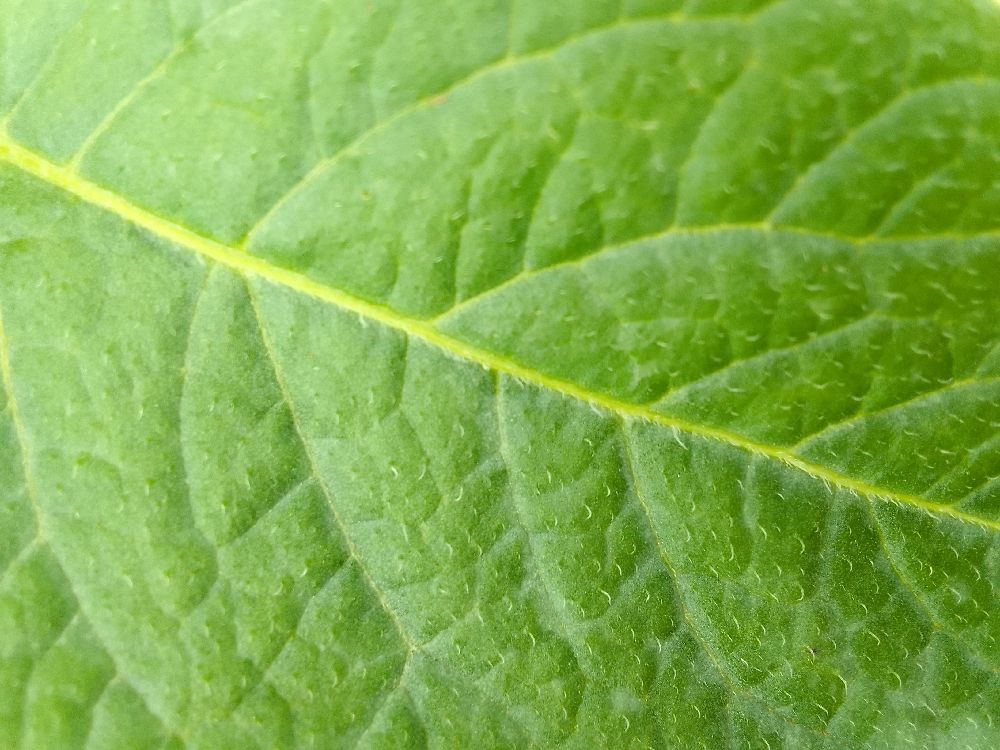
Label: Healthy